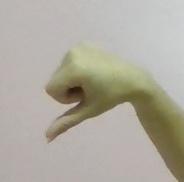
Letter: waw